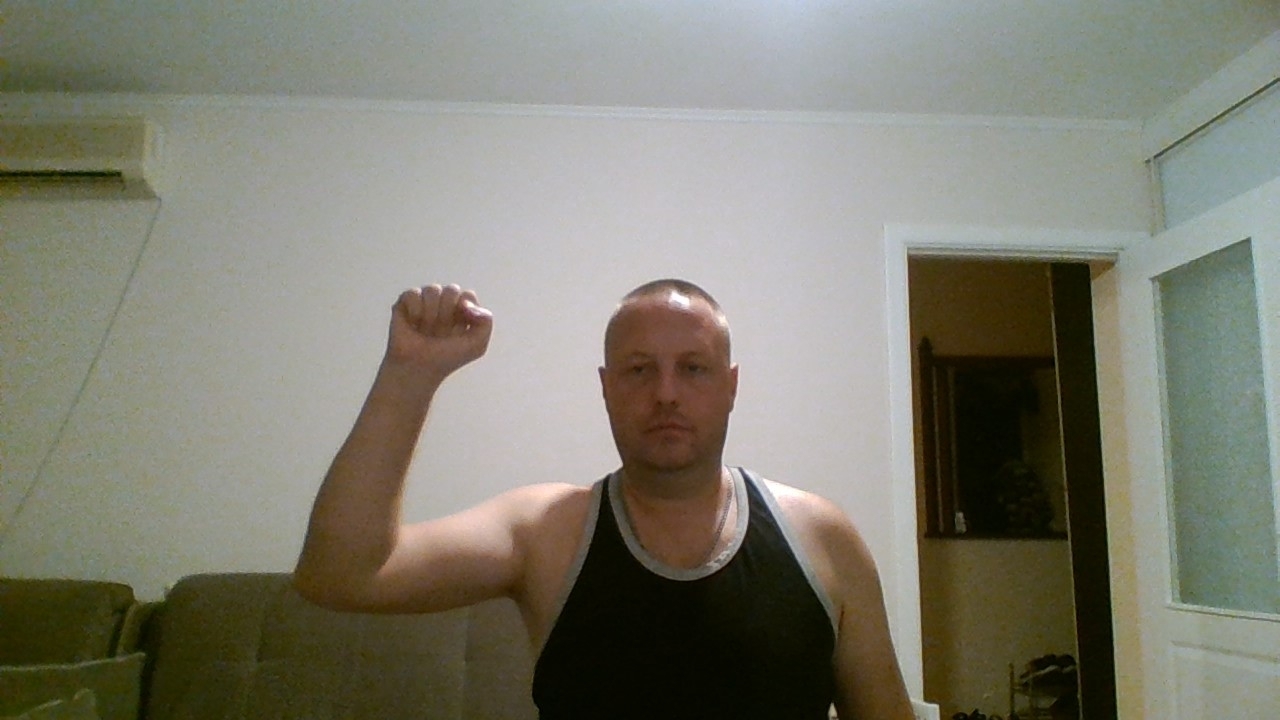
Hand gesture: fist